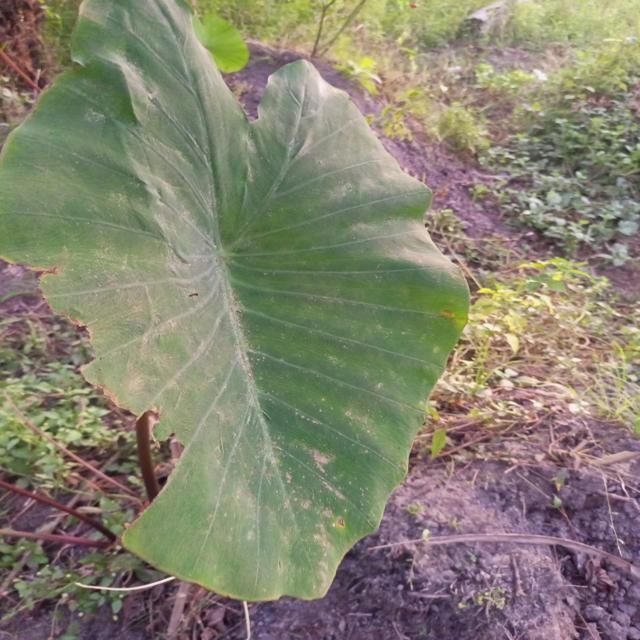
Label: Late_Blight